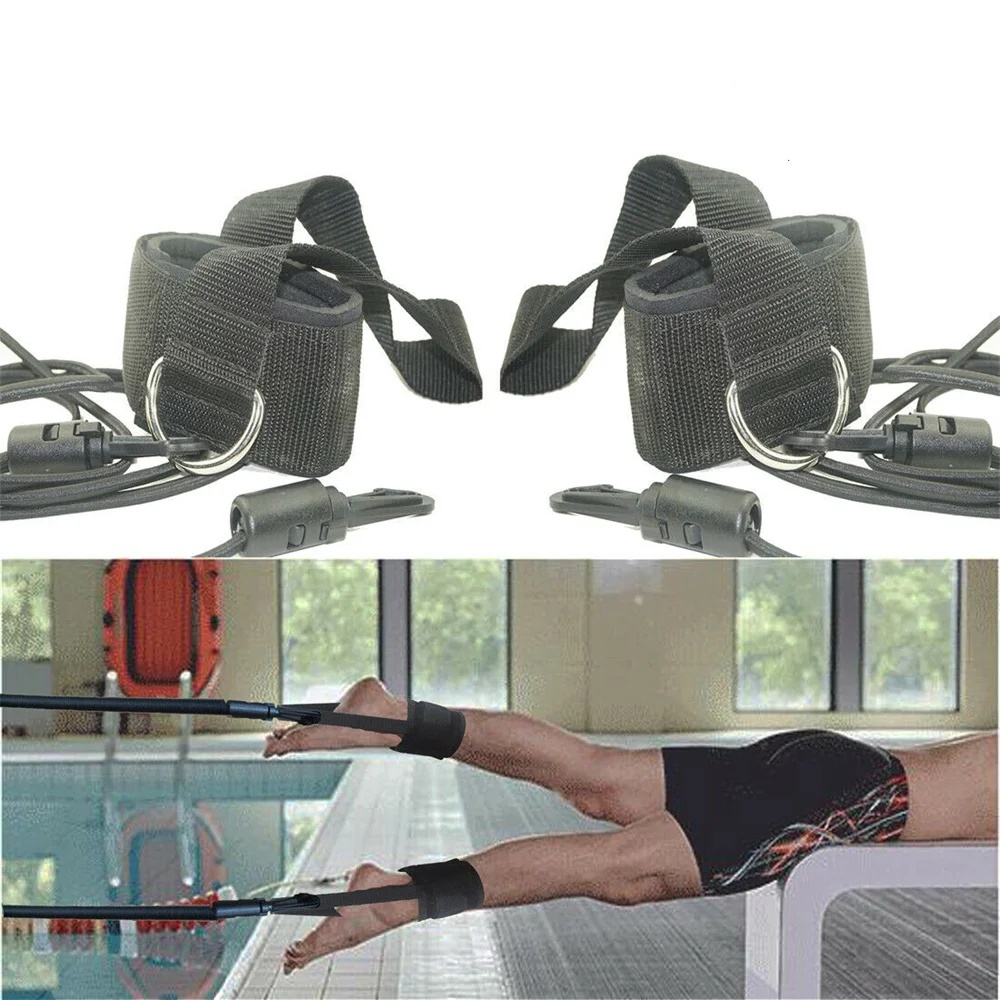
Swim Ankle Strap Stationary Swimmer Swim Lap Swim Training Leash Adjustable Swimming Resistance Band Exercise Belt Elastic Rope
SWIM ANKLE STRAP: STATIONARY SWIM TRAINING LEASH FOR LAP SWIM, RESISTANCE TRAINING, AND EXERCISE! SUMMARY: Enhance your swim workouts with the Swim Ankle Strap Stationary Swimmer . Designed to keep you in place while swimming laps, this adjustable resistance band system allows for continuous swim training without the need for large pools. Ideal for endurance training, strength-building, and improving swim technique, this leash provides the perfect resistance for any swimmer. PRODUCT FEATURES: Stationary Swim Training: Keeps swimmers in a fixed position, allowing for continuous swim practice even in small pools. Adjustable Ankle Strap: Features an adjustable, comfortable strap that securely fits around the ankles for a customized fit during training. Resistance Band Design: Provides resistance to improve swimming strength, stamina, and form. Durable Elastic Rope: Made from high-quality, stretchable materials designed to endure intense swim workouts and prolonged water exposure. Easy Setup: Simple to attach to a pool ladder, pole, or any fixed point, making it convenient for home or professional use. Compact and Portable: Lightweight and easy to carry, perfect for swimmers on the go or for home pool use. Versatile Use: Suitable for various water-based exercises, including lap swimming, endurance training, and resistance workouts. Ideal for All Swim Levels: Perfect for beginners and advanced swimmers alike, helping improve performance and fitness. PRODUCT DESCRIPTION: The Swim Ankle Strap Stationary Swimmer is an essential tool for swimmers looking to elevate their training and performance. Whether you're aiming to improve your endurance, build muscle strength, or perfect your technique, this swim training leash provides the resistance and stationary setting you need to train efficiently in any pool size. The adjustable ankle strap is designed for comfort and functionality, securely holding your feet in place without restricting movement. This ensures a natural swim stroke while maintaining resistance. The elastic rope connects the strap to a fixed point, creating a stationary swimming experience ideal for continuous laps. This system eliminates the need for turning at pool walls, allowing you to focus on your swim form, technique, and endurance. The resistance band offers a challenging yet manageable level of resistance, making it perfect for swimmers of all skill levels. Whether you're a beginner looking to build stamina or an advanced swimmer refining your technique, this stationary swimming leash will help you achieve your fitness goals. It's also a great tool for water-based resistance workouts, allowing you to engage different muscle groups in a low-impact, high-efficiency way. Crafted from durable materials, the elastic rope can withstand regular use in chlorinated water, ensuring long-lasting performance. Its easy setup allows you to attach it quickly to any fixed point, such as a pool ladder or anchor, making it convenient for both home and professional use. Portable and lightweight, the Swim Ankle Strap Stationary Swimmer is the perfect companion for swimmers who want to take their training anywhere. Whether you have access to a full-sized pool or a smaller backyard pool, this versatile tool allows you to make the most of your swim sessions.
Brand: Lifteze
Category: Sporting Goods > Outdoor Recreation > Boating & Water Sports > Swimming > Swim Weights